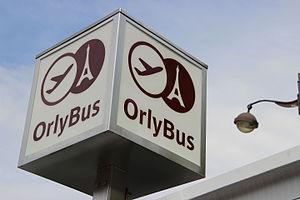
Panneau de signalisation à Denfert-Rochereau